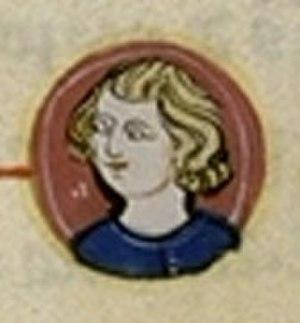
Charles de Valois est un des fils du roi Philippe le Hardi et d'Isabelle d'Aragon. Charles de Valois collectionne les principautés. Il eut en apanage les comtés de Valois, d'Alençon et du Perche. Il devint en 1290 comte d'Anjou et du Maine, par son mariage avec Marguerite, fille aînée de Charles II d'Anjou, roi nominal de Sicile ; par un deuxième mariage, contracté avec l'héritière de Baudouin II de Courtenay, dernier empereur latin de Constantinople, il avait aussi des prétentions sur ce trône.